Handheld game console

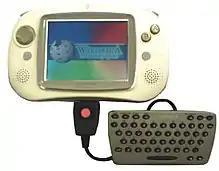
GP32

The WonderSwan Color was a handheld game console designed by Bandai. It was released on December 9, 2000, in Japan, Although the WonderSwan Color was slightly larger and heavier (7 mm and 2 g) compared to the original WonderSwan, the color version featured 512 KB of RAM and a larger color LCD screen. In addition, the WonderSwan Color was compatible with the original WonderSwan library of games.